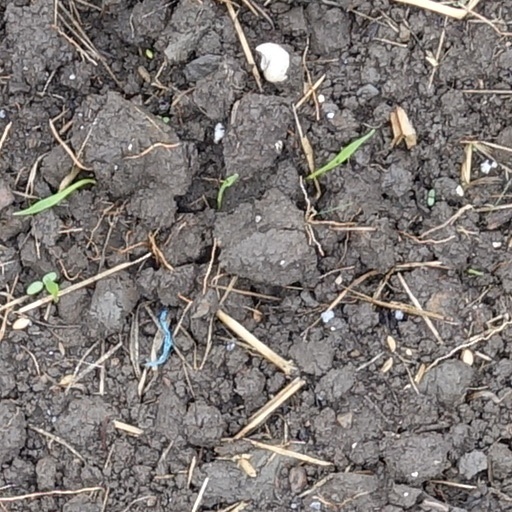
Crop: wheat